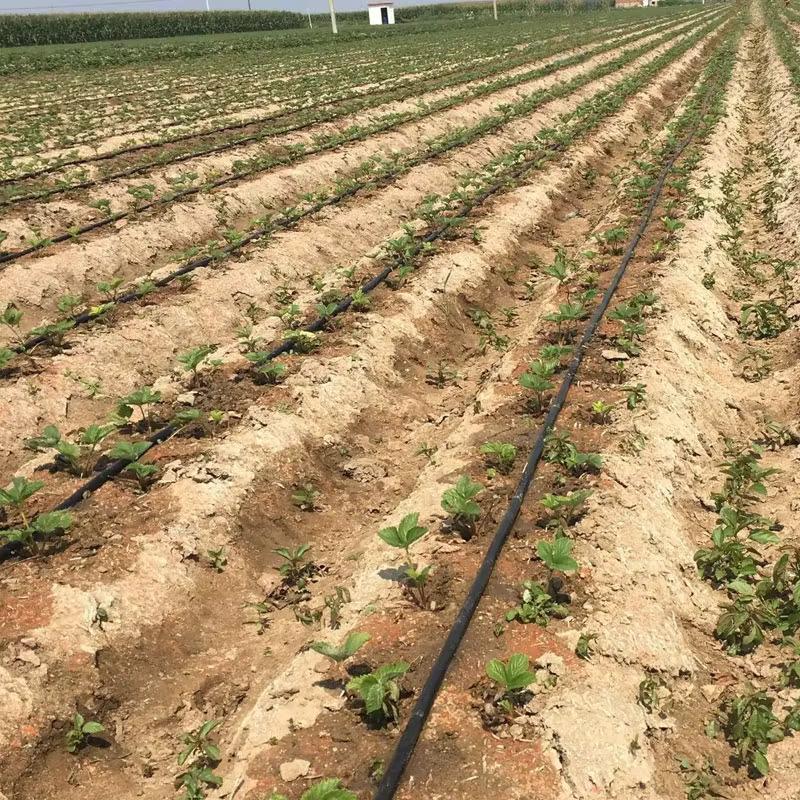
Shamba kubwa lililopandwa katika mfumo wa matuta, likiwa limepandwa miche midogomidogo ambayo katikati imepitishwa mabomba madogo, kwaajili ya kufanya umwagiliaji, ili miche hiyo iwe na unyevunyevu wakati wote.